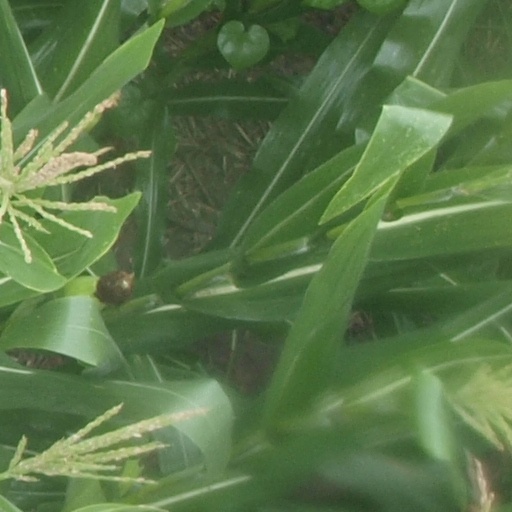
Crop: maize; corn